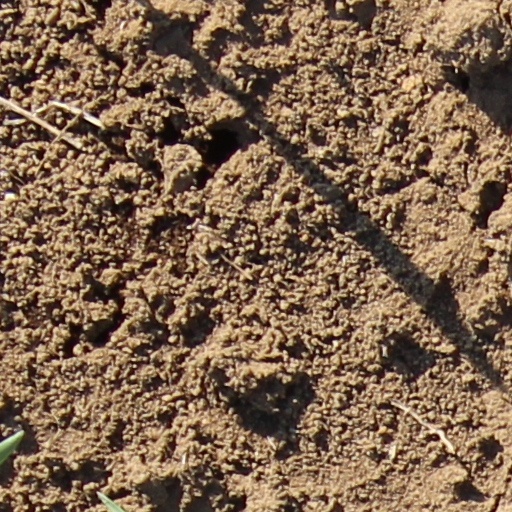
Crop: wheat